Theobald von Bethmann Hollweg

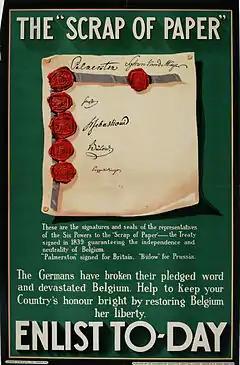
British enlistment poster capitalizing on Bethmann Hollweg's "faux pas" in calling the treaty ensuring Belgium's neutrality a "scrap of paper"

At the turn of the year 1913/1914, the European atmosphere had calmed, and Bethmann Hollweg felt a new optimism in foreign policy. It seemed to him that the Treaty of Bucharest, which concluded the Second Balkan War, had solved the problems in the Balkans in the medium term, and a recent exchange of letters with Russian Foreign Minister Sergey Sazonov had stabilized the situation in the east. The diplomatic crisis over the 1913 German military mission to the Ottoman Empire had been overcome in spite of the pan-Slav sentiment in the Russian Empire.